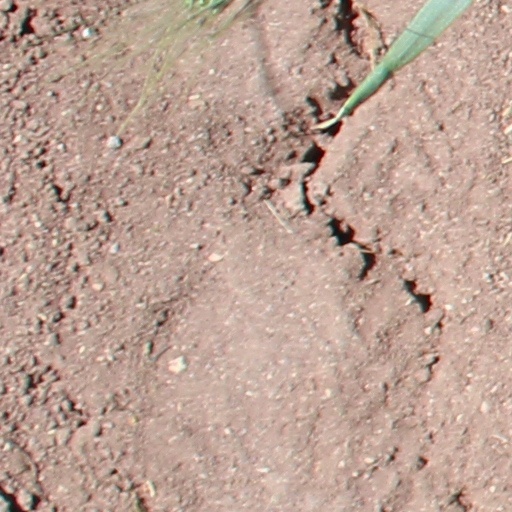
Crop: wheat